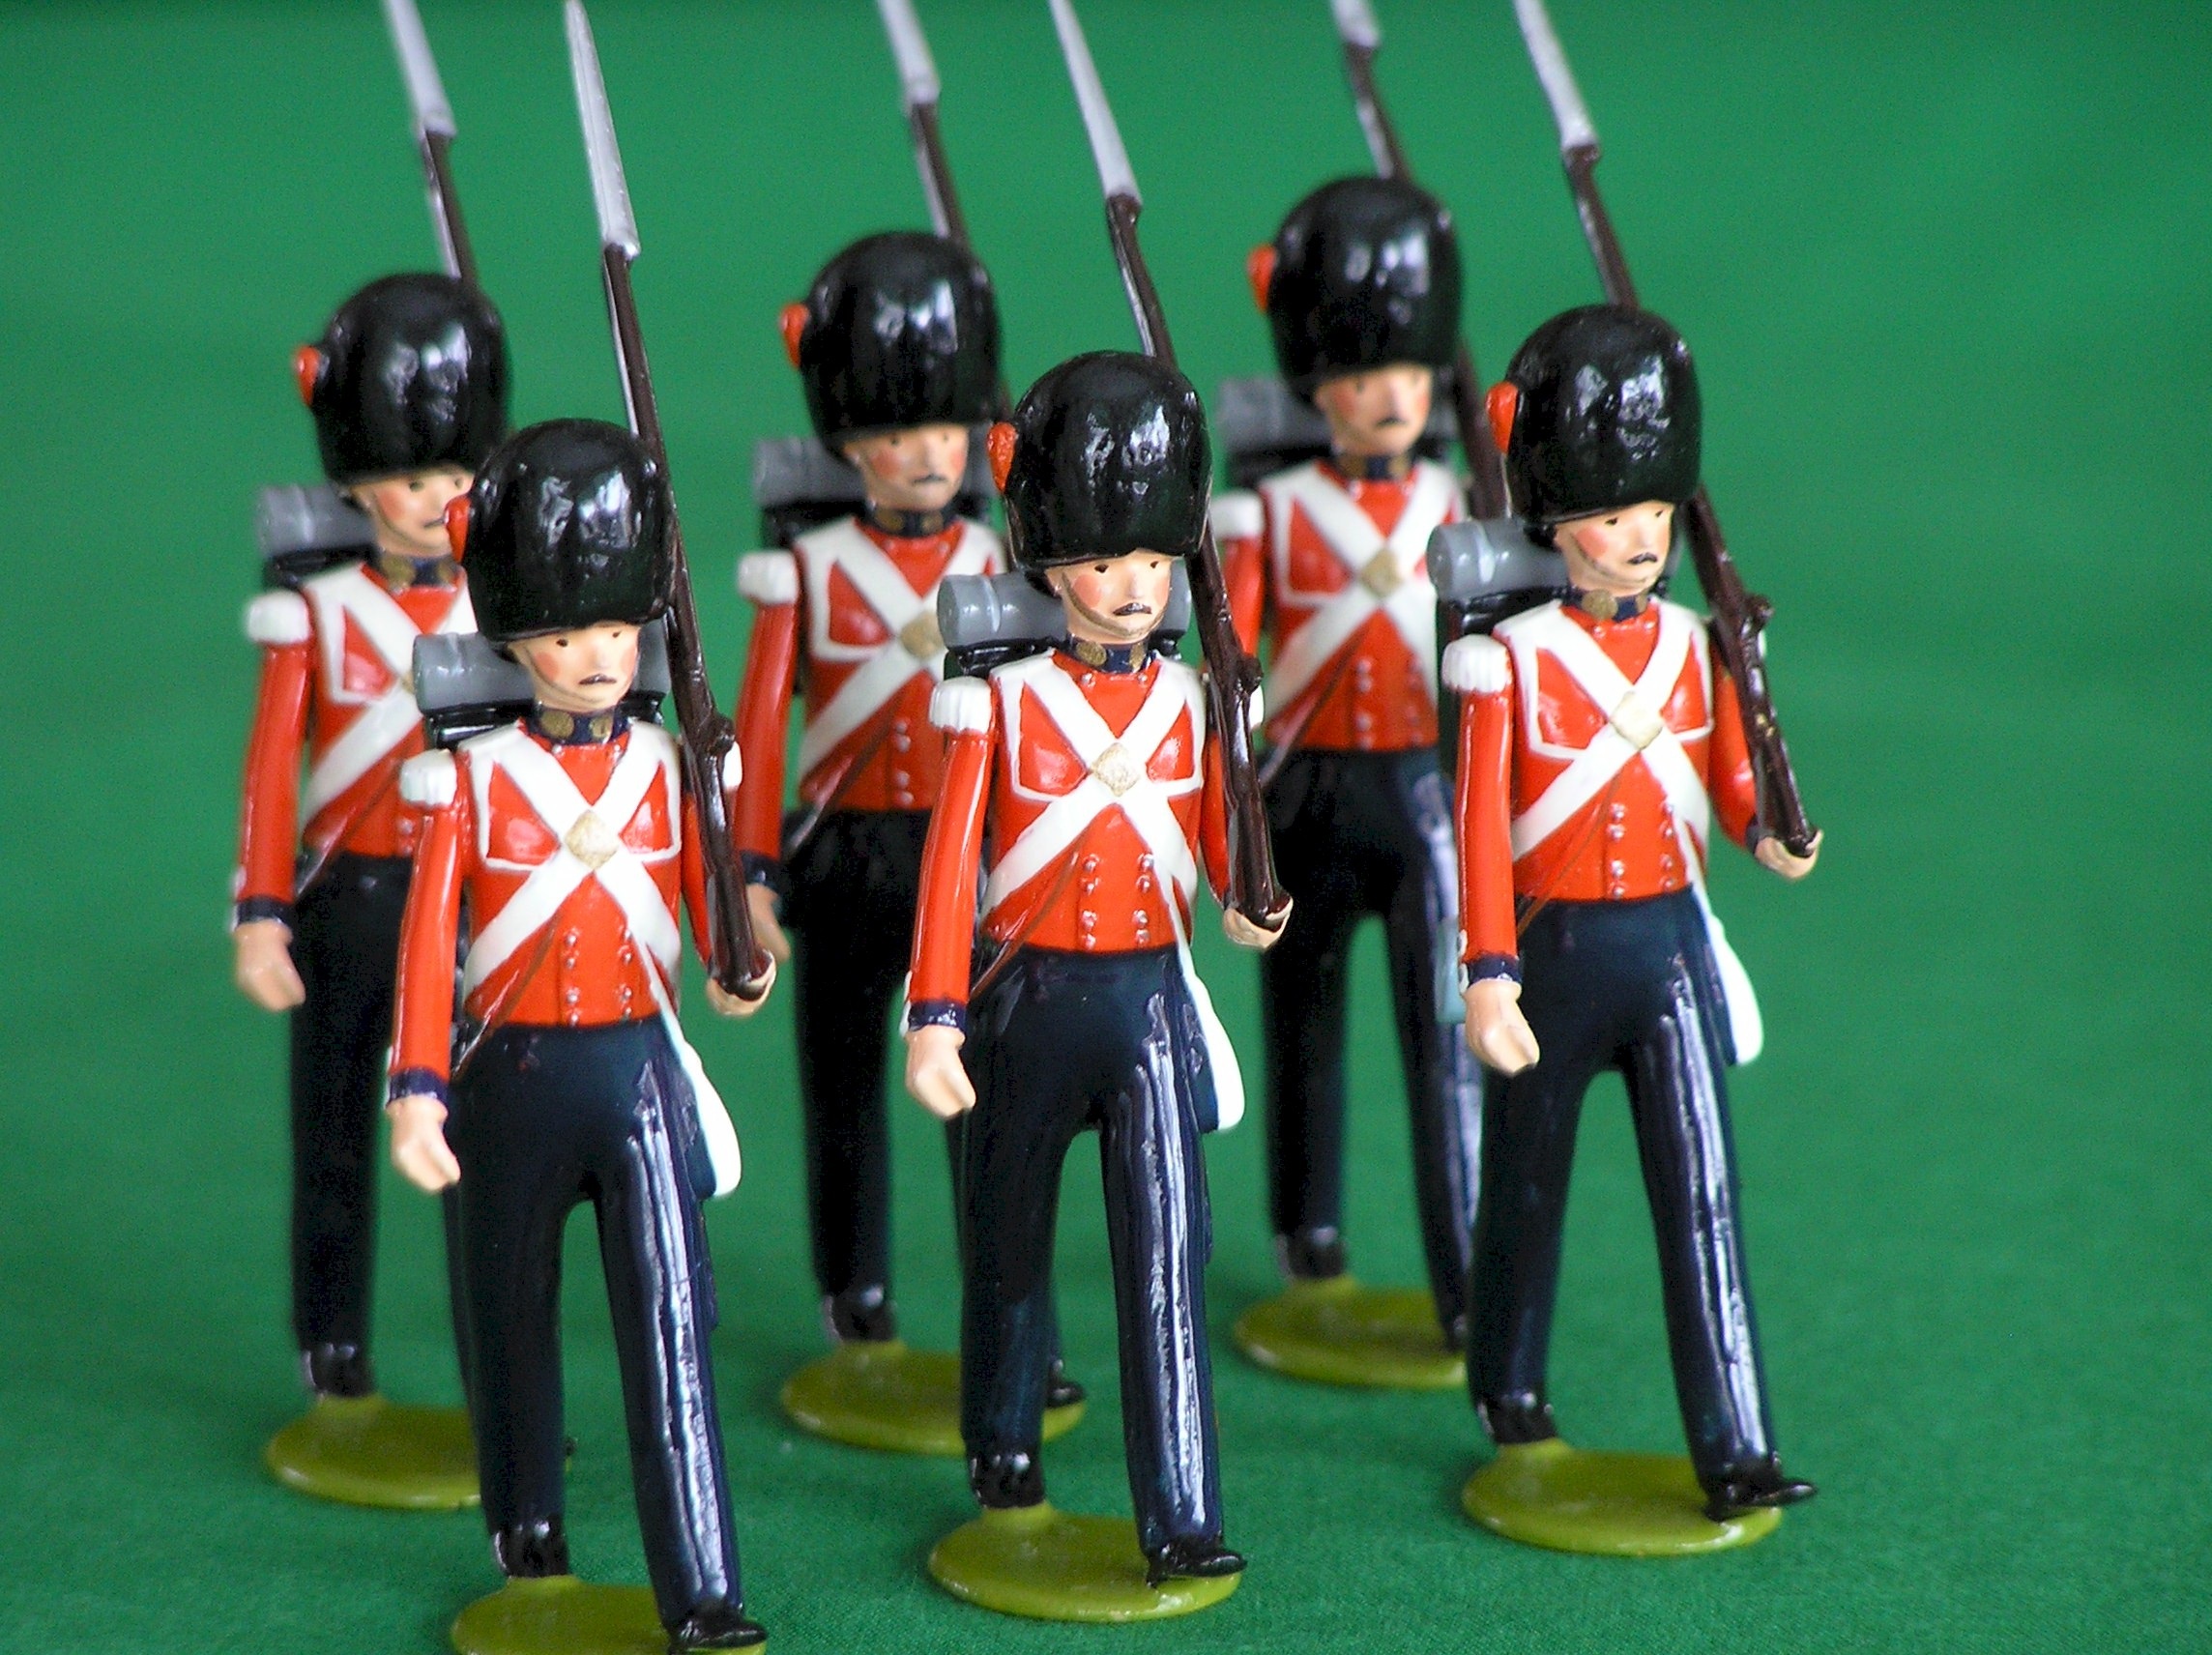
play, military, england, fun, sports, toys, uniform, march, patrol, marching, guards, infantry, palace guards, toy soldiers, british coldstream guards, regimental